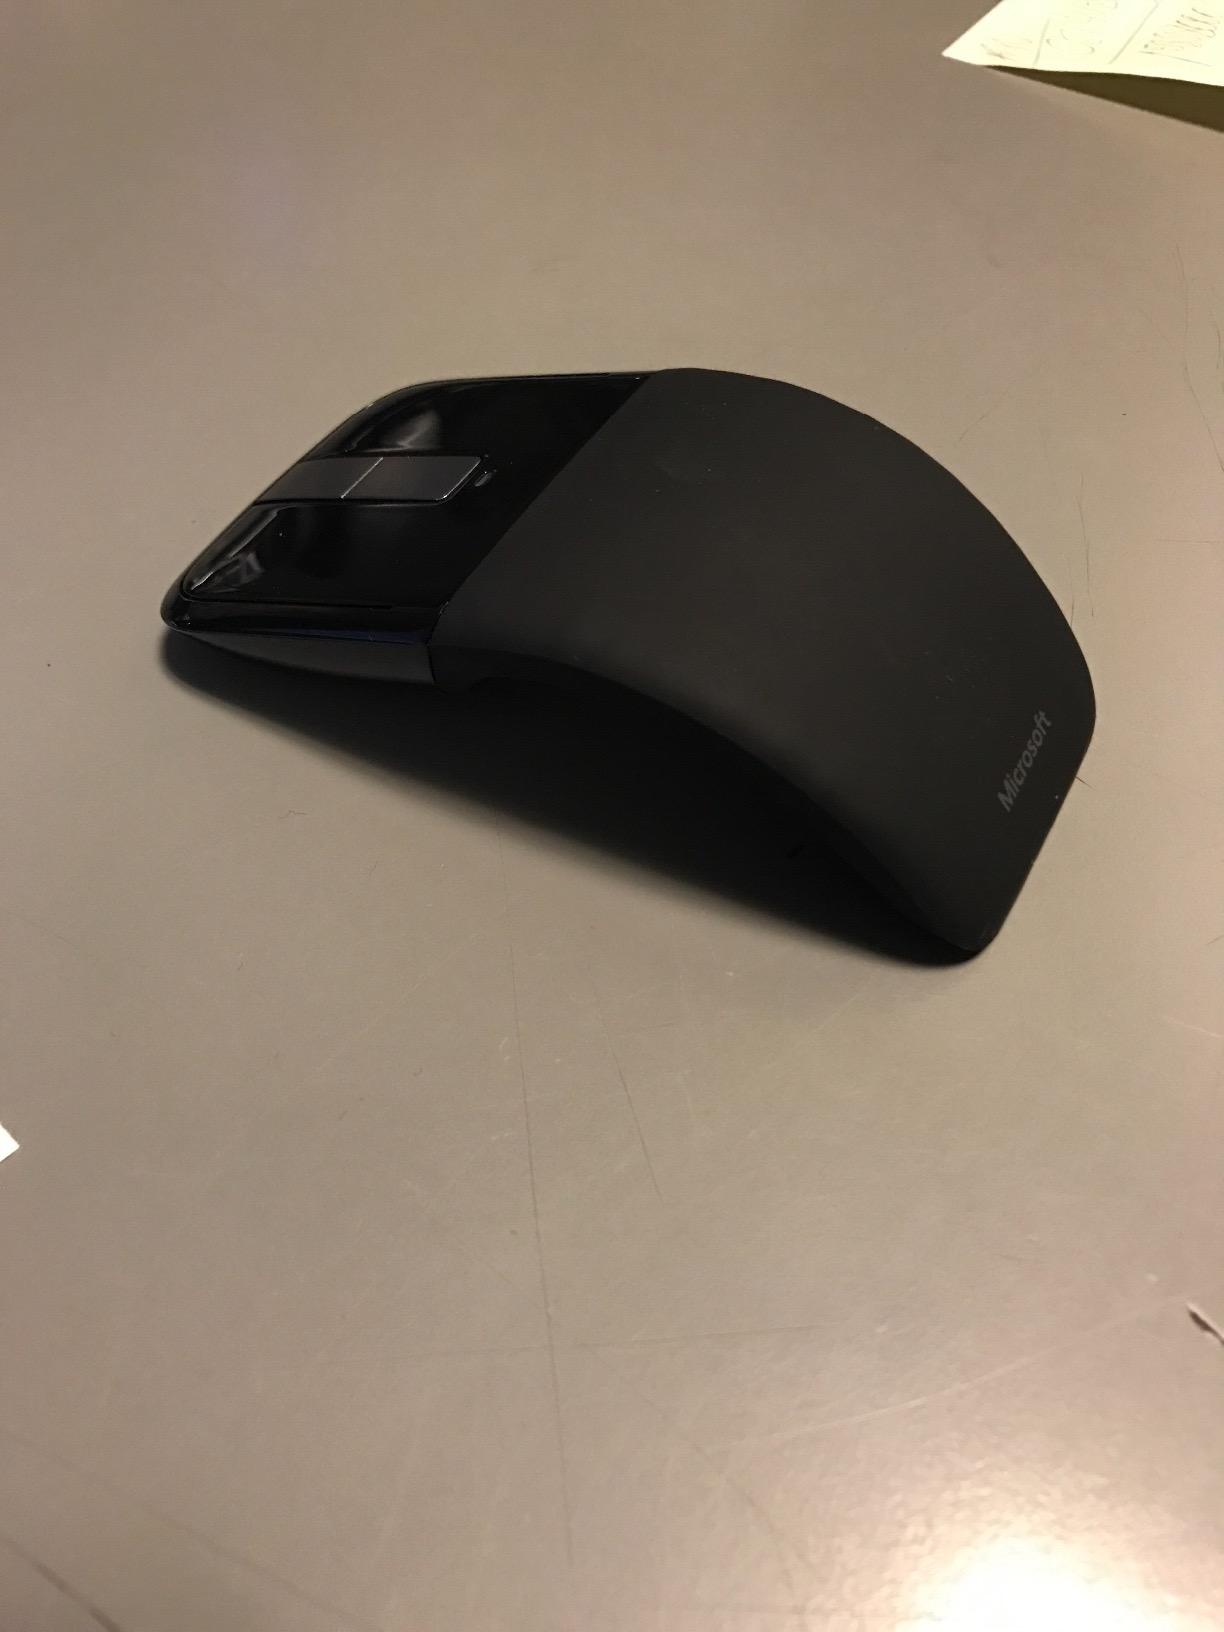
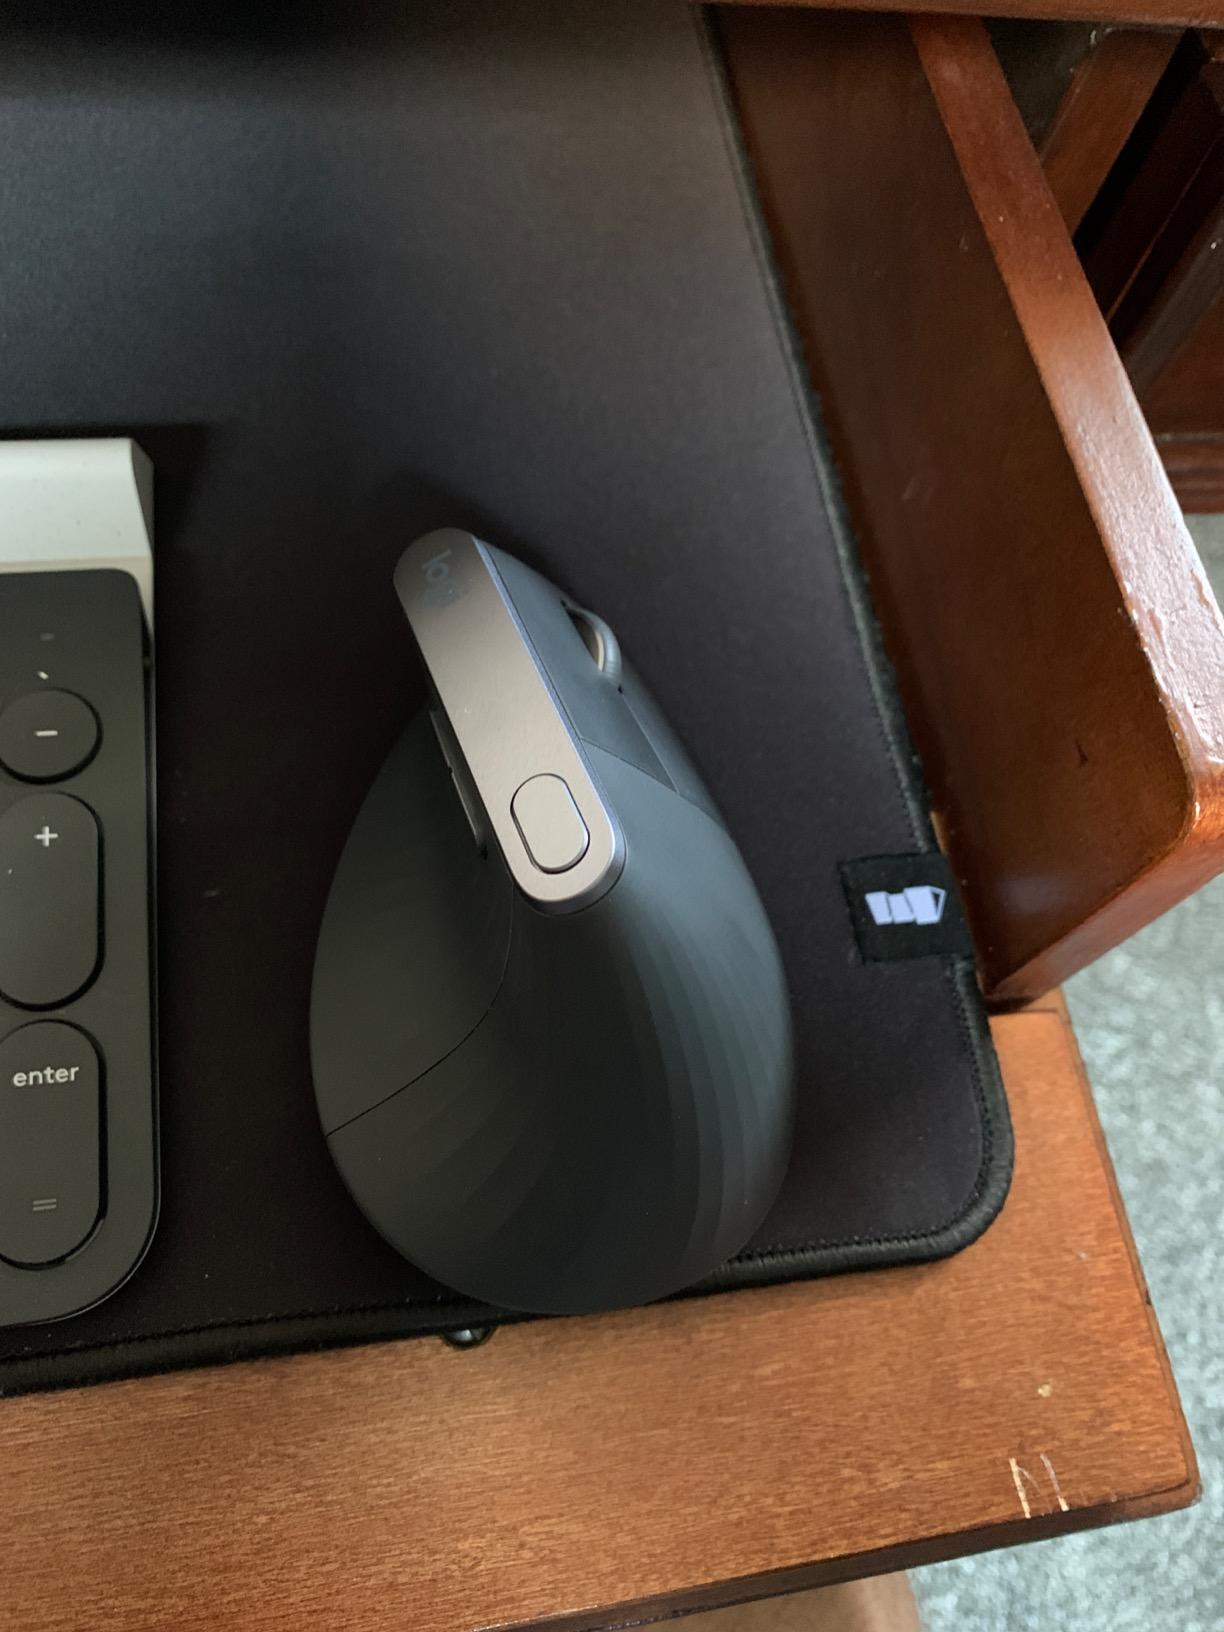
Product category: mouse
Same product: no